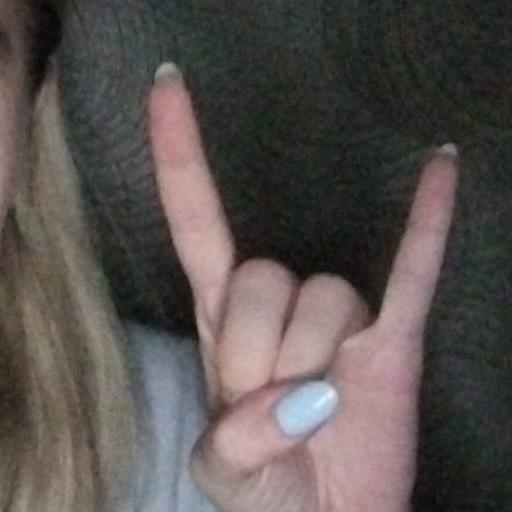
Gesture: rock